Swifts Creek

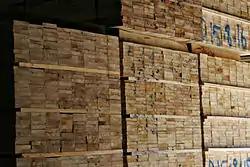
Pallets in the Swifts Creek Sawmill

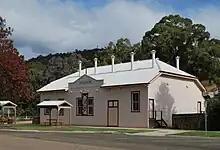
Swifts Creek Hall

The primary industries today are timber and farming of sheep and cattle. The Pentarch Group acquired the sawmill in June 2021 and the mill specialises in making wood pallets out of low grade local mountain ash timber. It uses an advanced system designed in France which aims at utilising the entire log, and thus making the process economical.